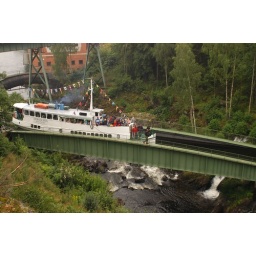
it's an amazing view when you see the ship in a bathtub of steel above a river